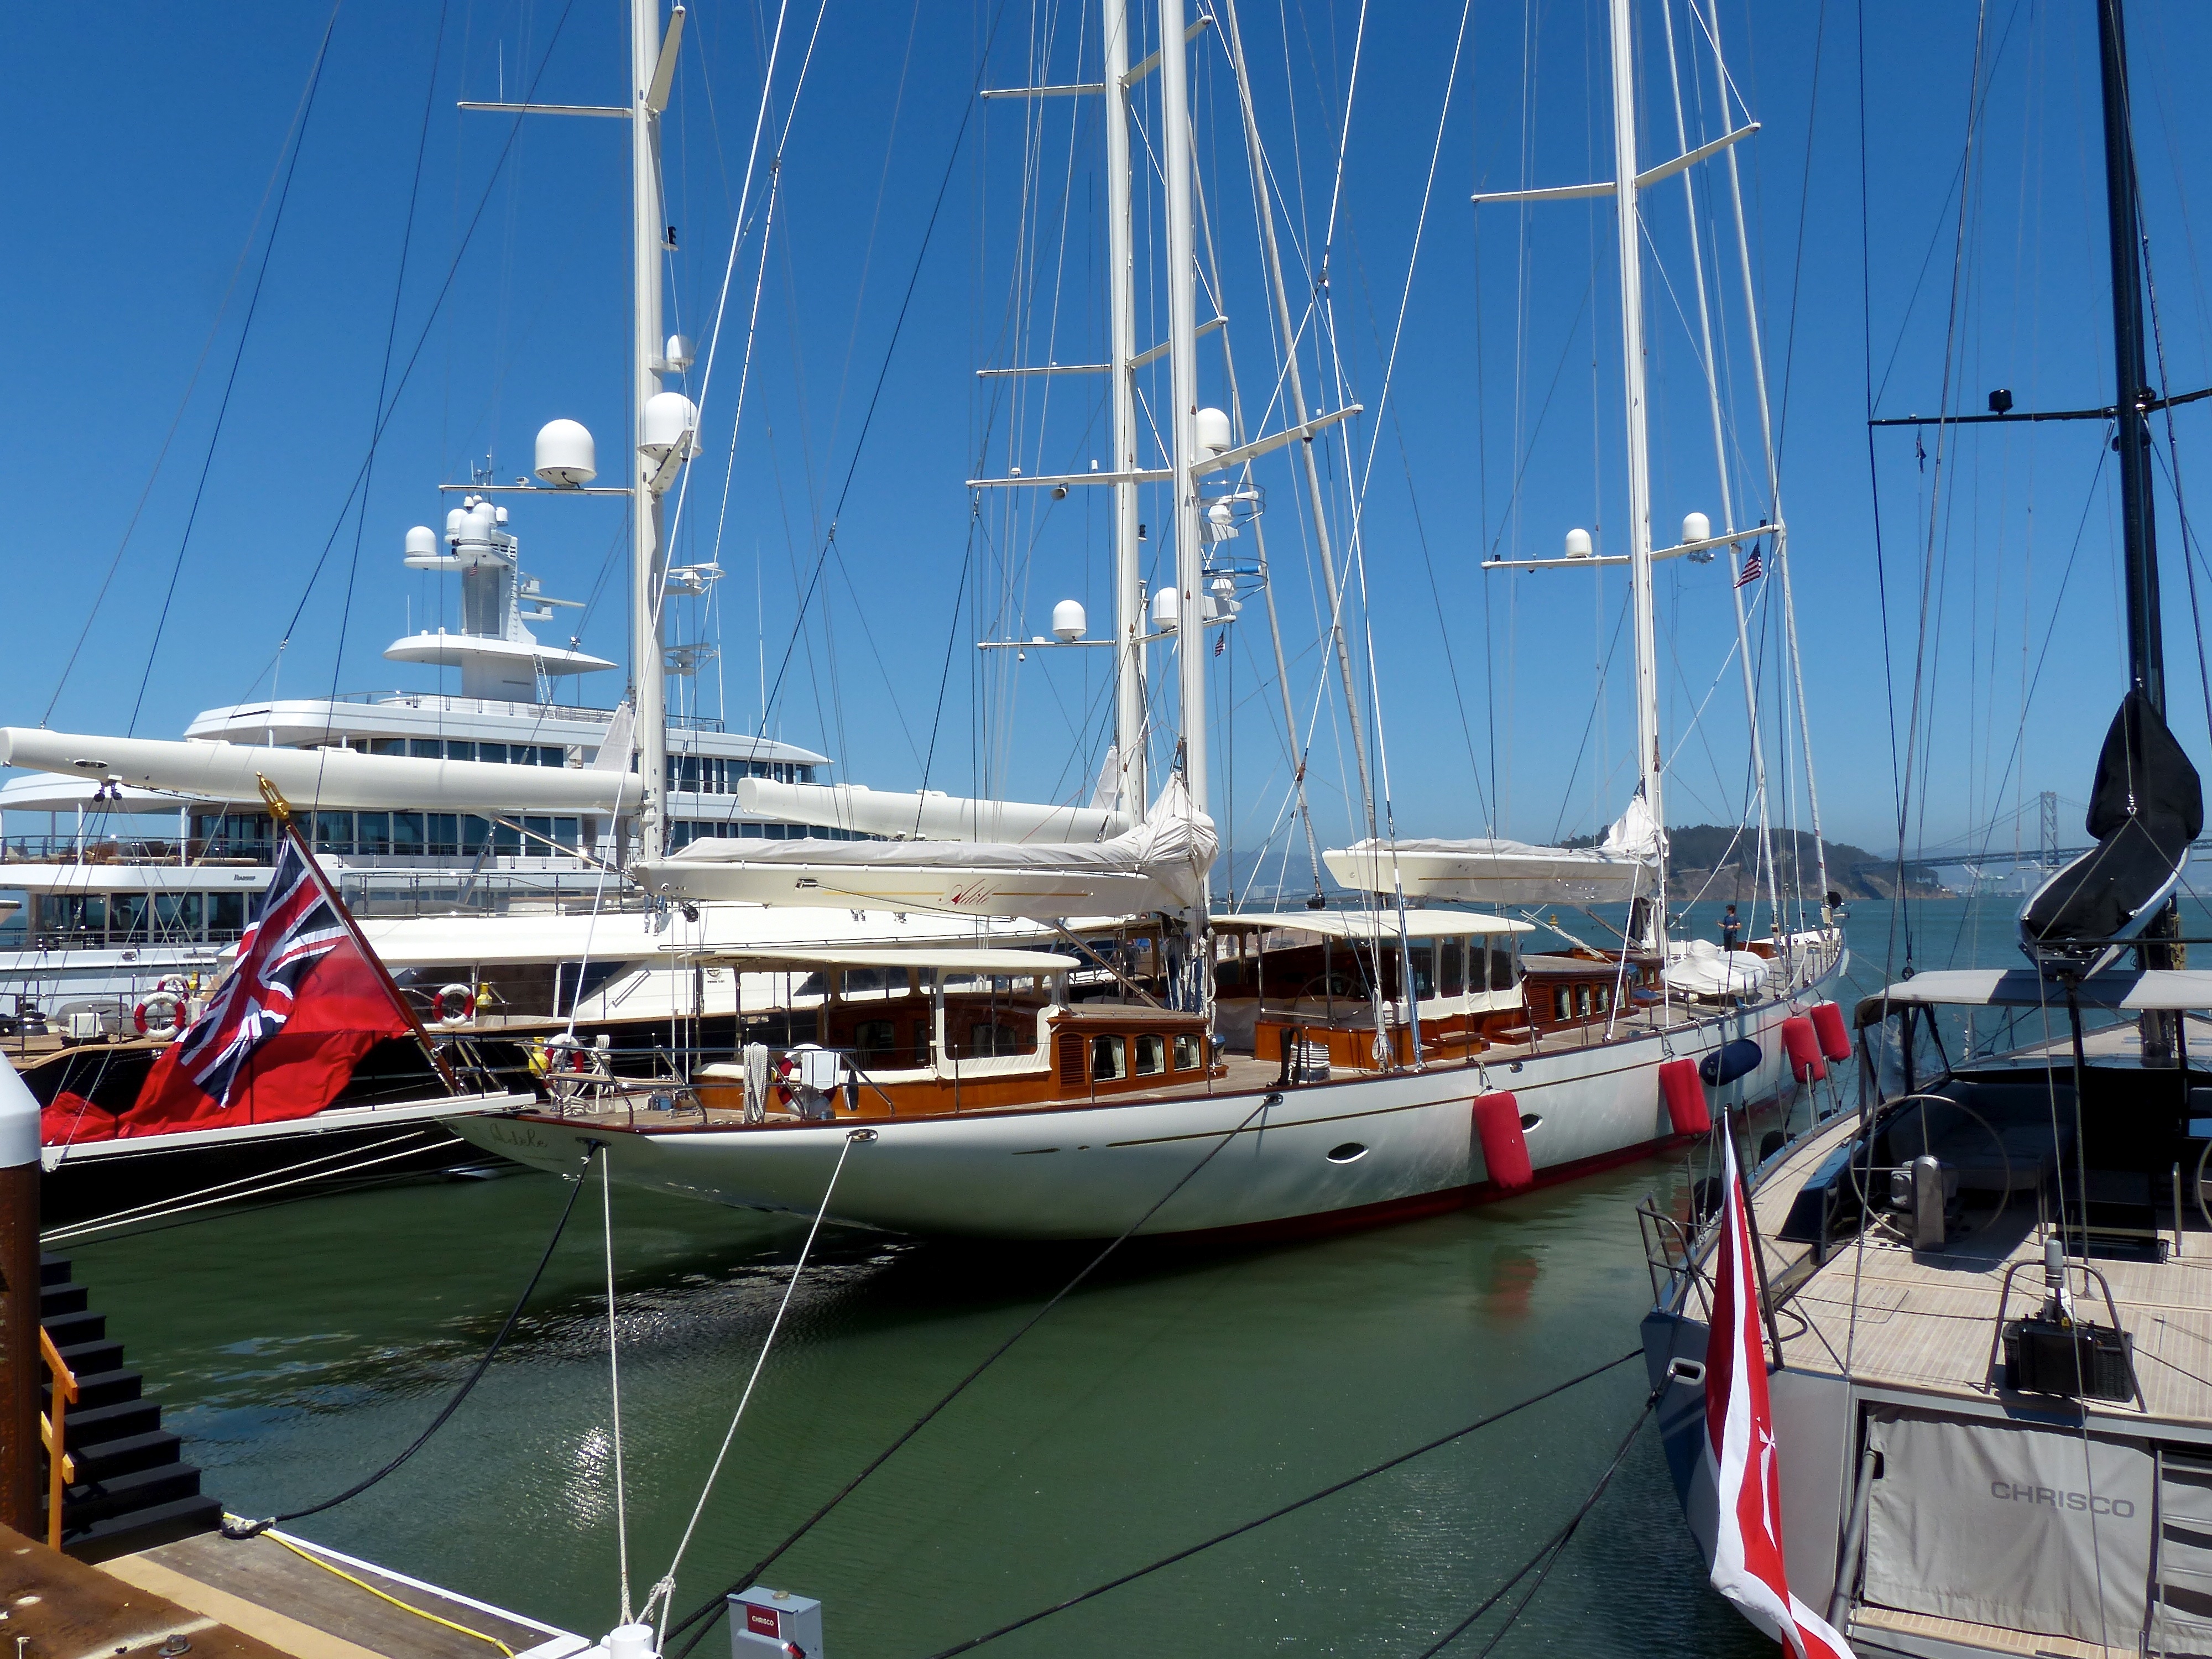
sea, dock, boat, travel, vehicle, mast, sailing, yacht, usa, harbor, marina, sailboat, california, sanfrancisco, sail, watercraft, americascup